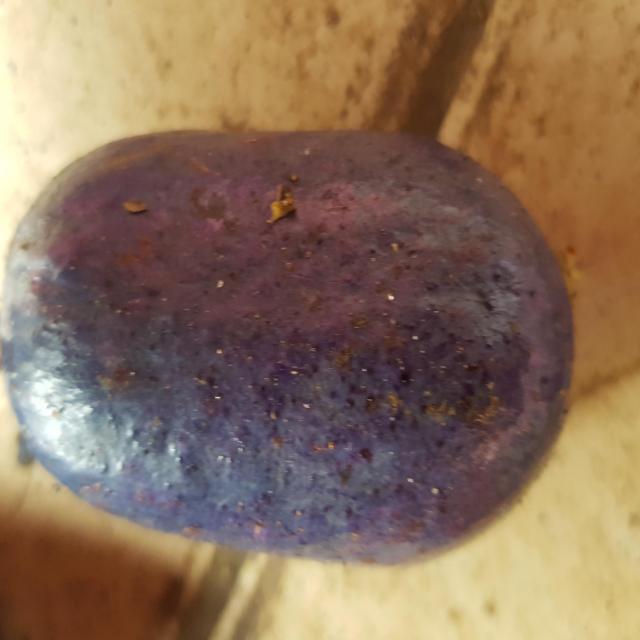
Plum grade: unaffected